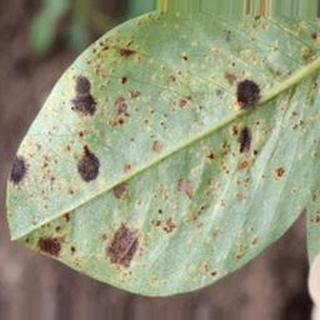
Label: groundnut_rust